Beau Travail

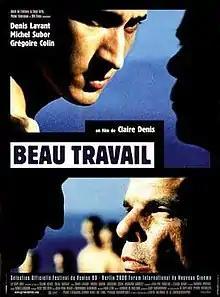
Theatrical release poster

Beau Travail (French for "good work") is a 1999 French film directed by Claire Denis, who co-wrote the screenplay alongside Jean-Pol Fargeau as a adaptation of the novella "Billy Budd" by Herman Melville. The story follows a section of French Foreign Legion soldiers training in the desert of Djibouti. Parts of the film's soundtrack are taken from Benjamin Britten's 1951 opera based on Melville's novella.